Wasif Manzil

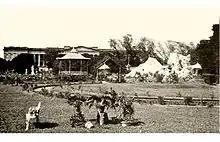
An old photo of the landscape garden of the palace with the artificial hill which no longer exists.

The palace was extensively destroyed in the 1897 earthquake on 12 June. The whole of the palace's second storey came down within a few seconds. It was repaired later but without the second storey. Adjacent to the palace was an artificial hill and a landscape garden which now cease to exist.